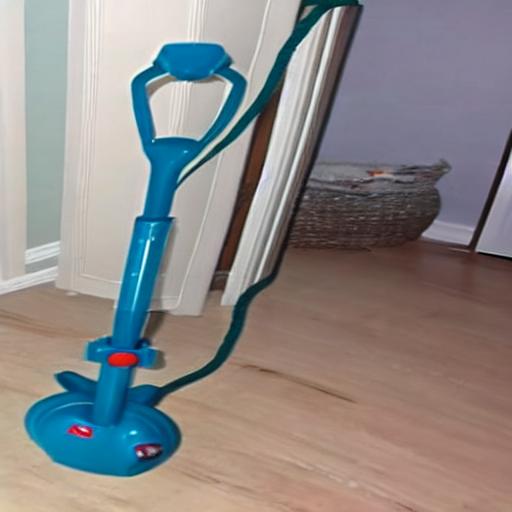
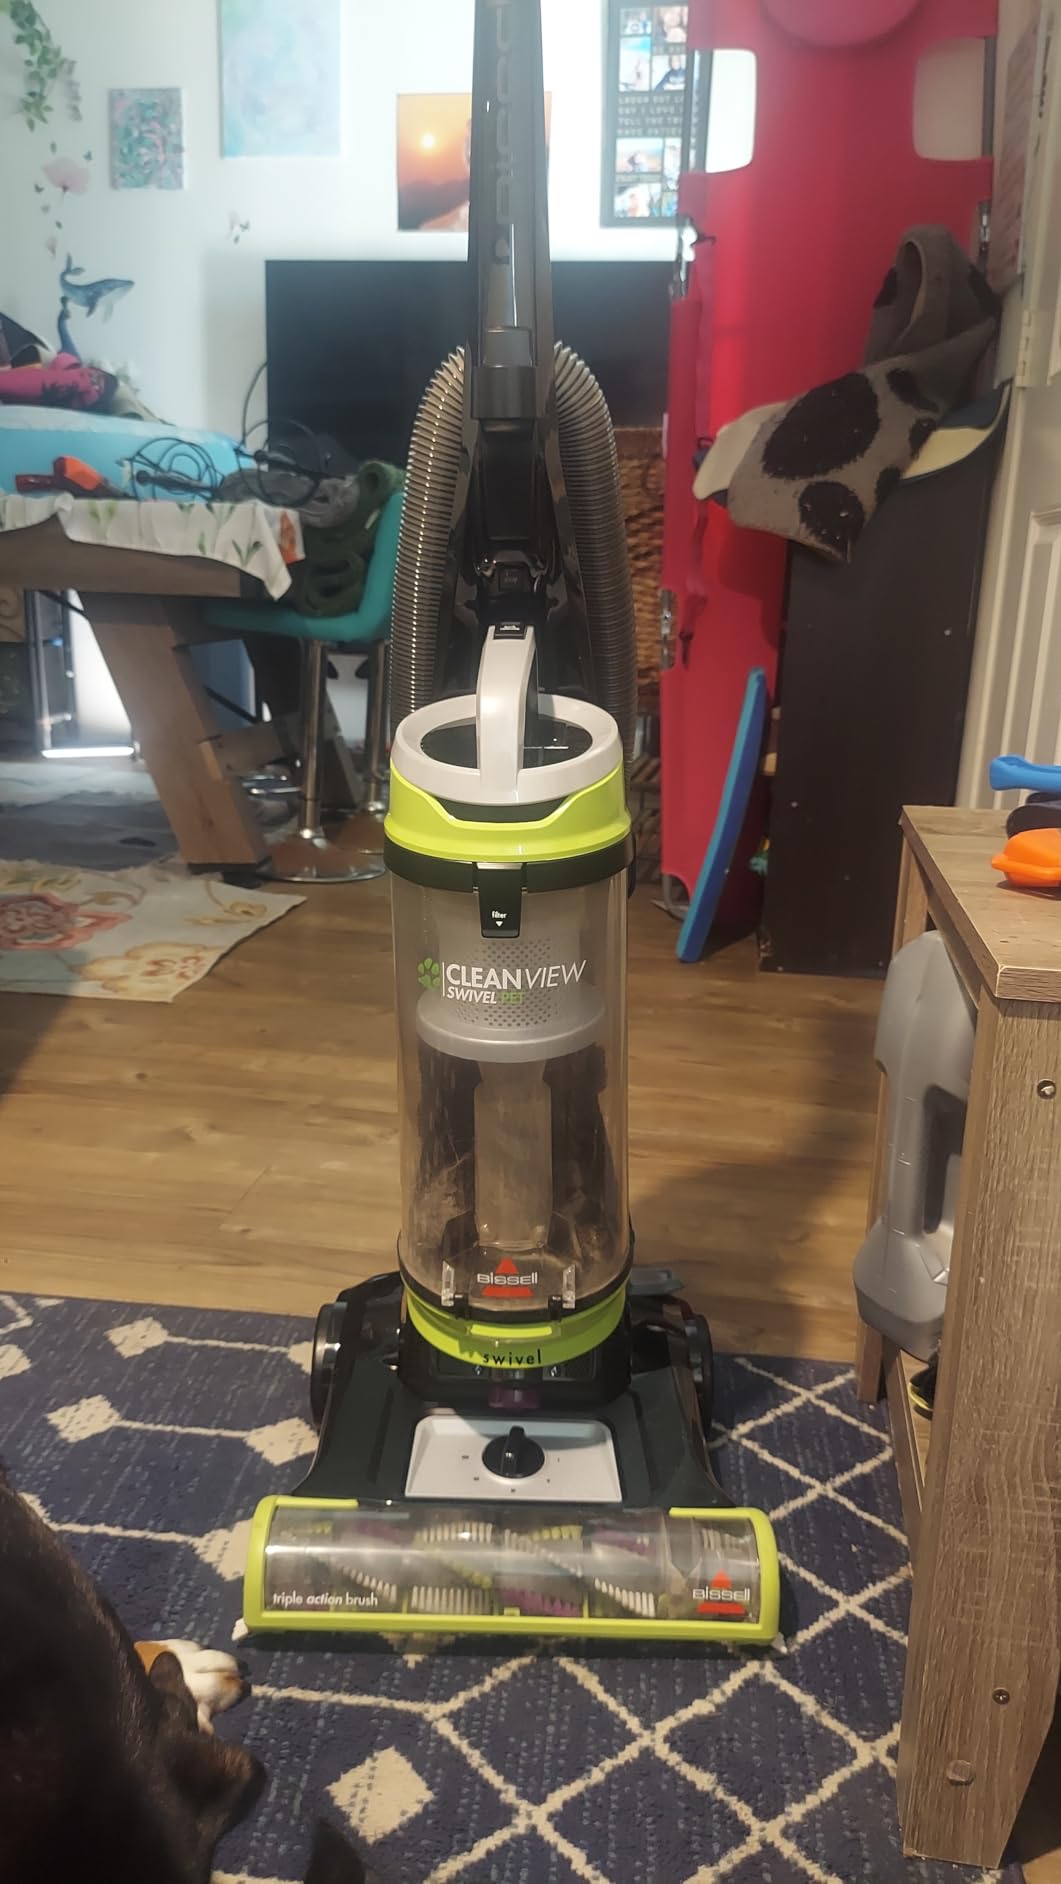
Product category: items_vacuum
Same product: no